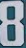
Number: 8